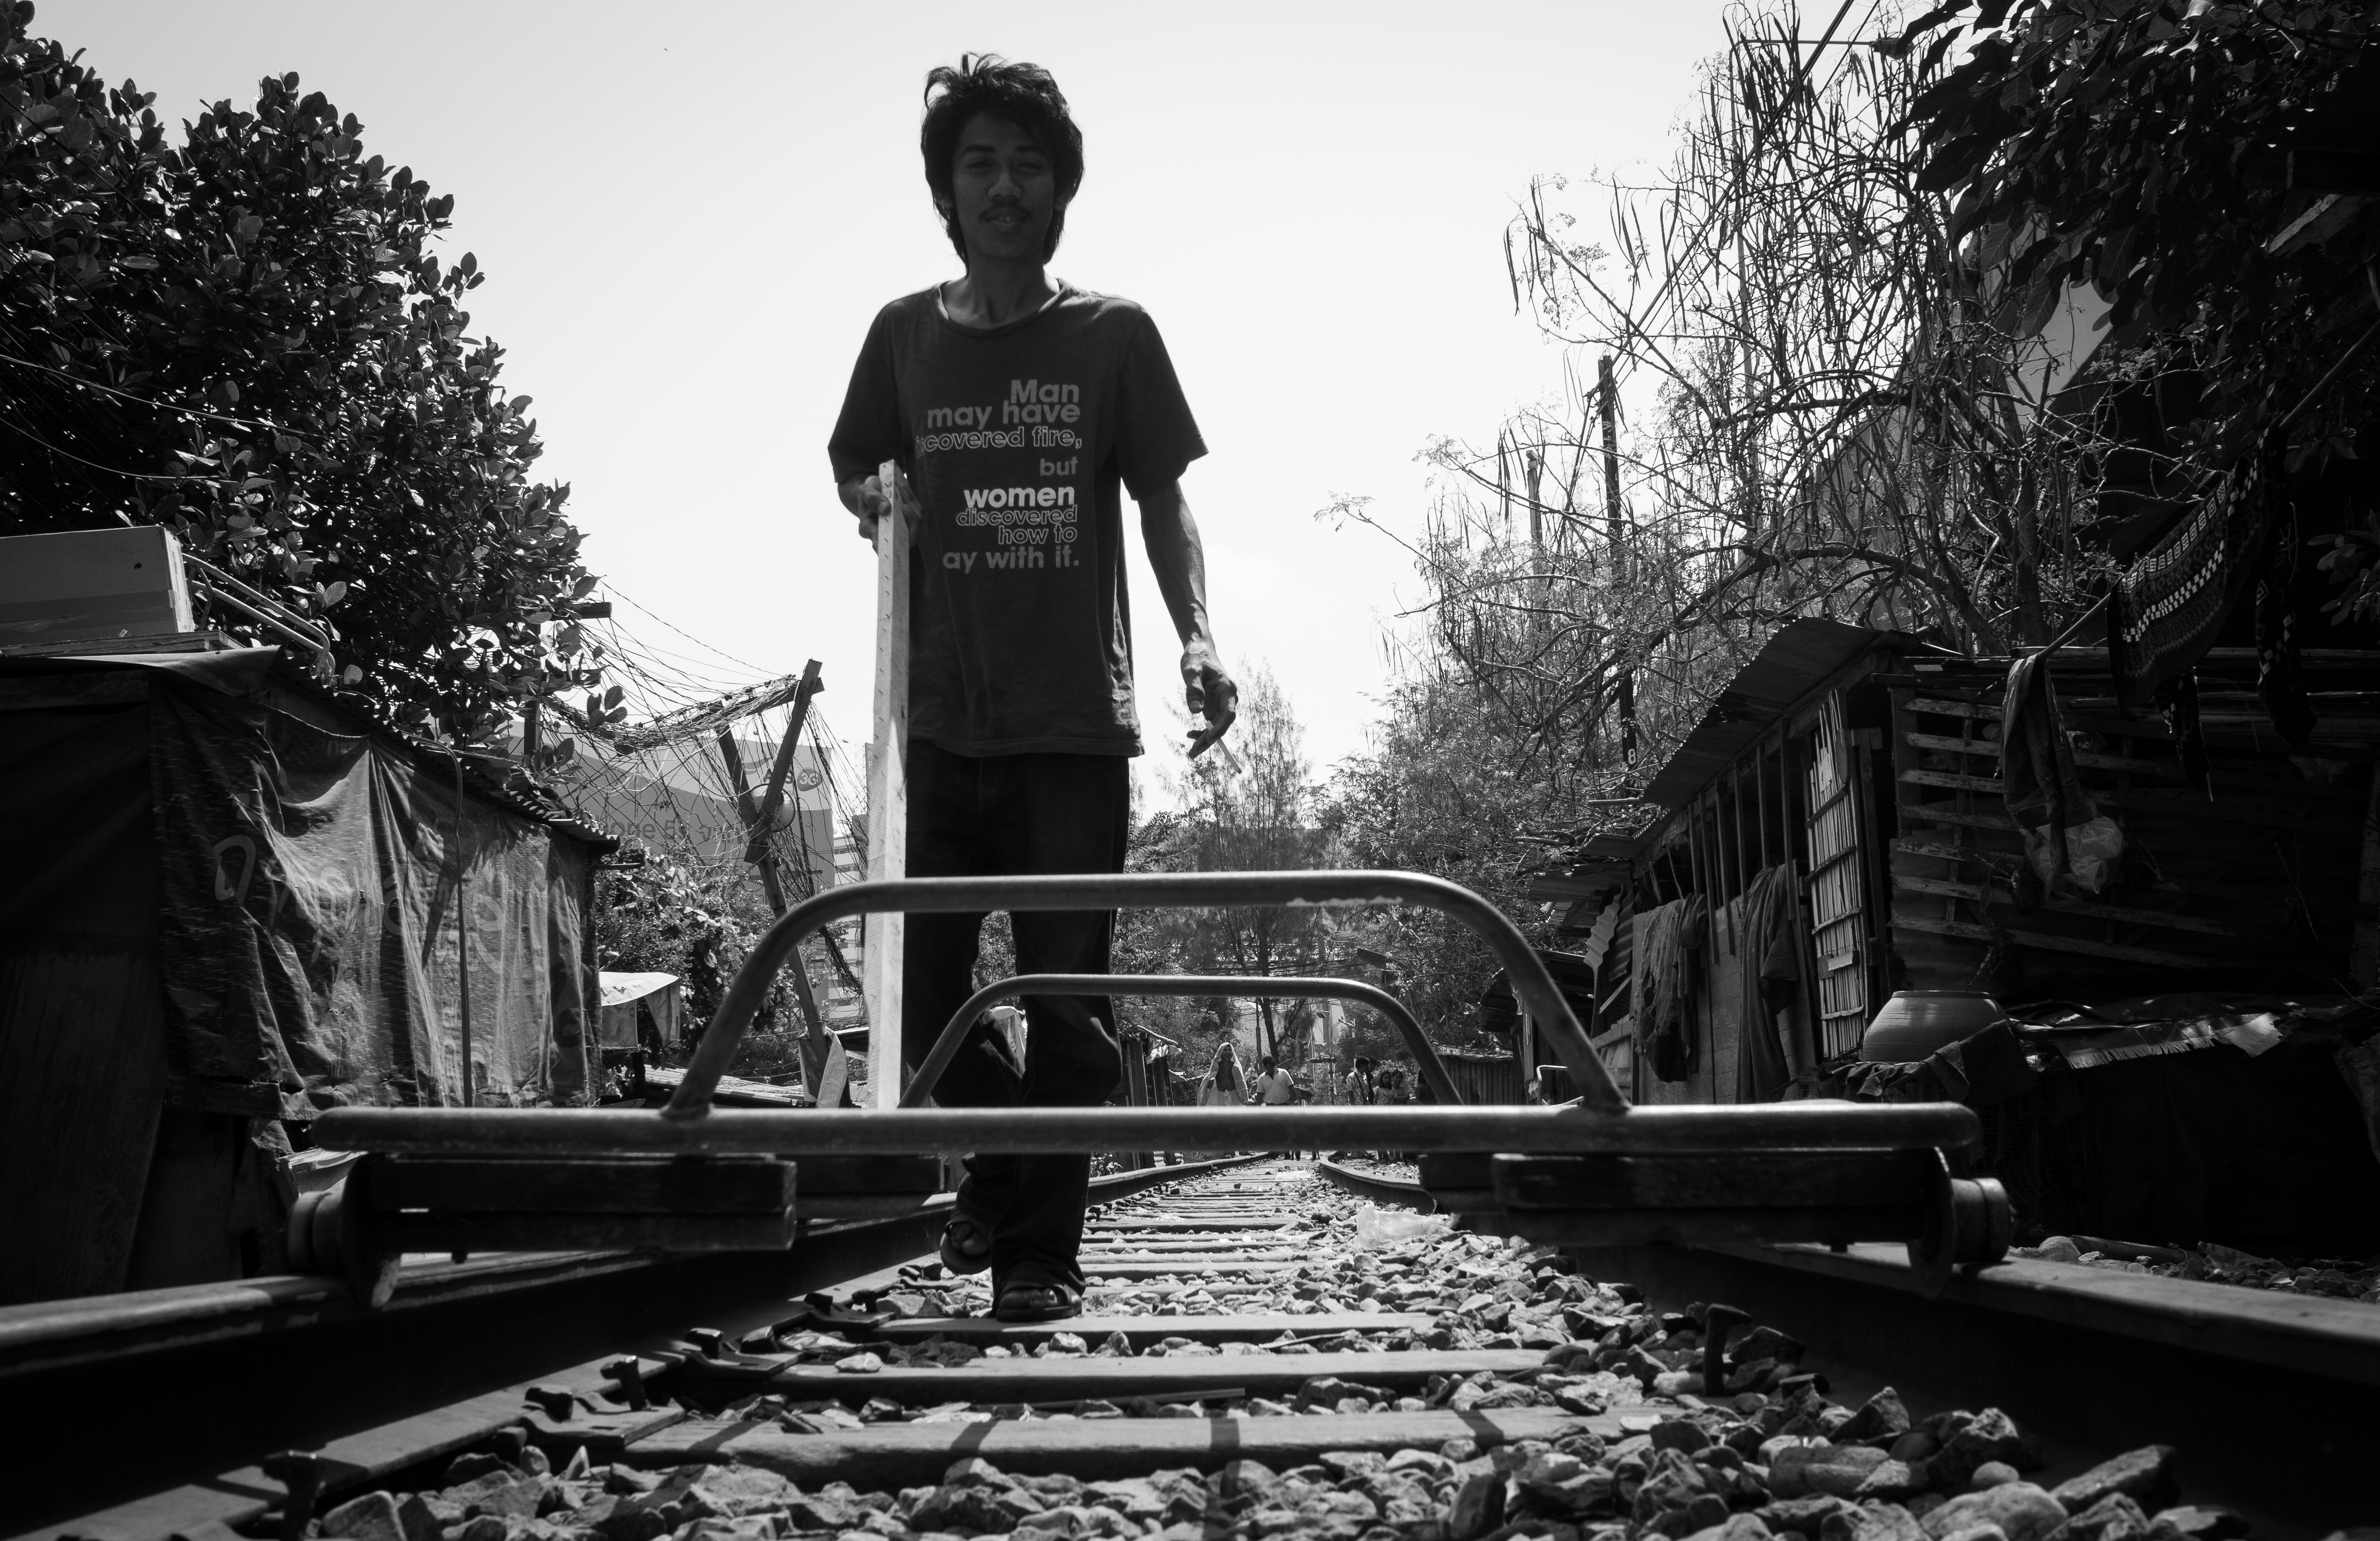
black and white, road, white, street, photography, ebook, training, black, monochrome, streetphotography, flickr, thomas, video, olympus, photograph, omd, fuji, leica, monochrom, leuthard, hcb, thomasleuthard, monochrome photography